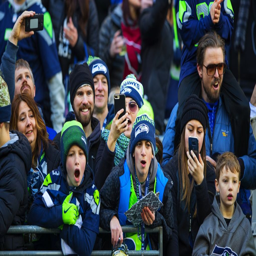
fans cheer as they take the field .